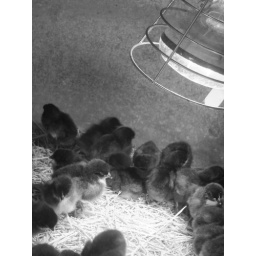
I took this in black and white because the heat lamp made the colors crazy.